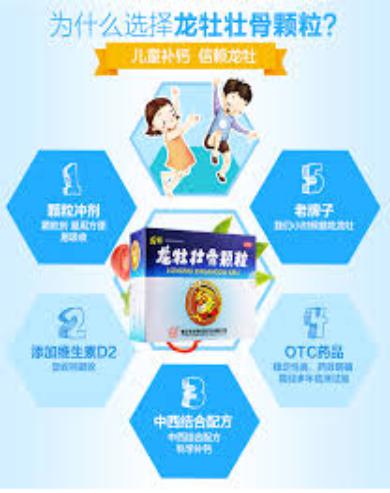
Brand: longmu-2
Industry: Medical